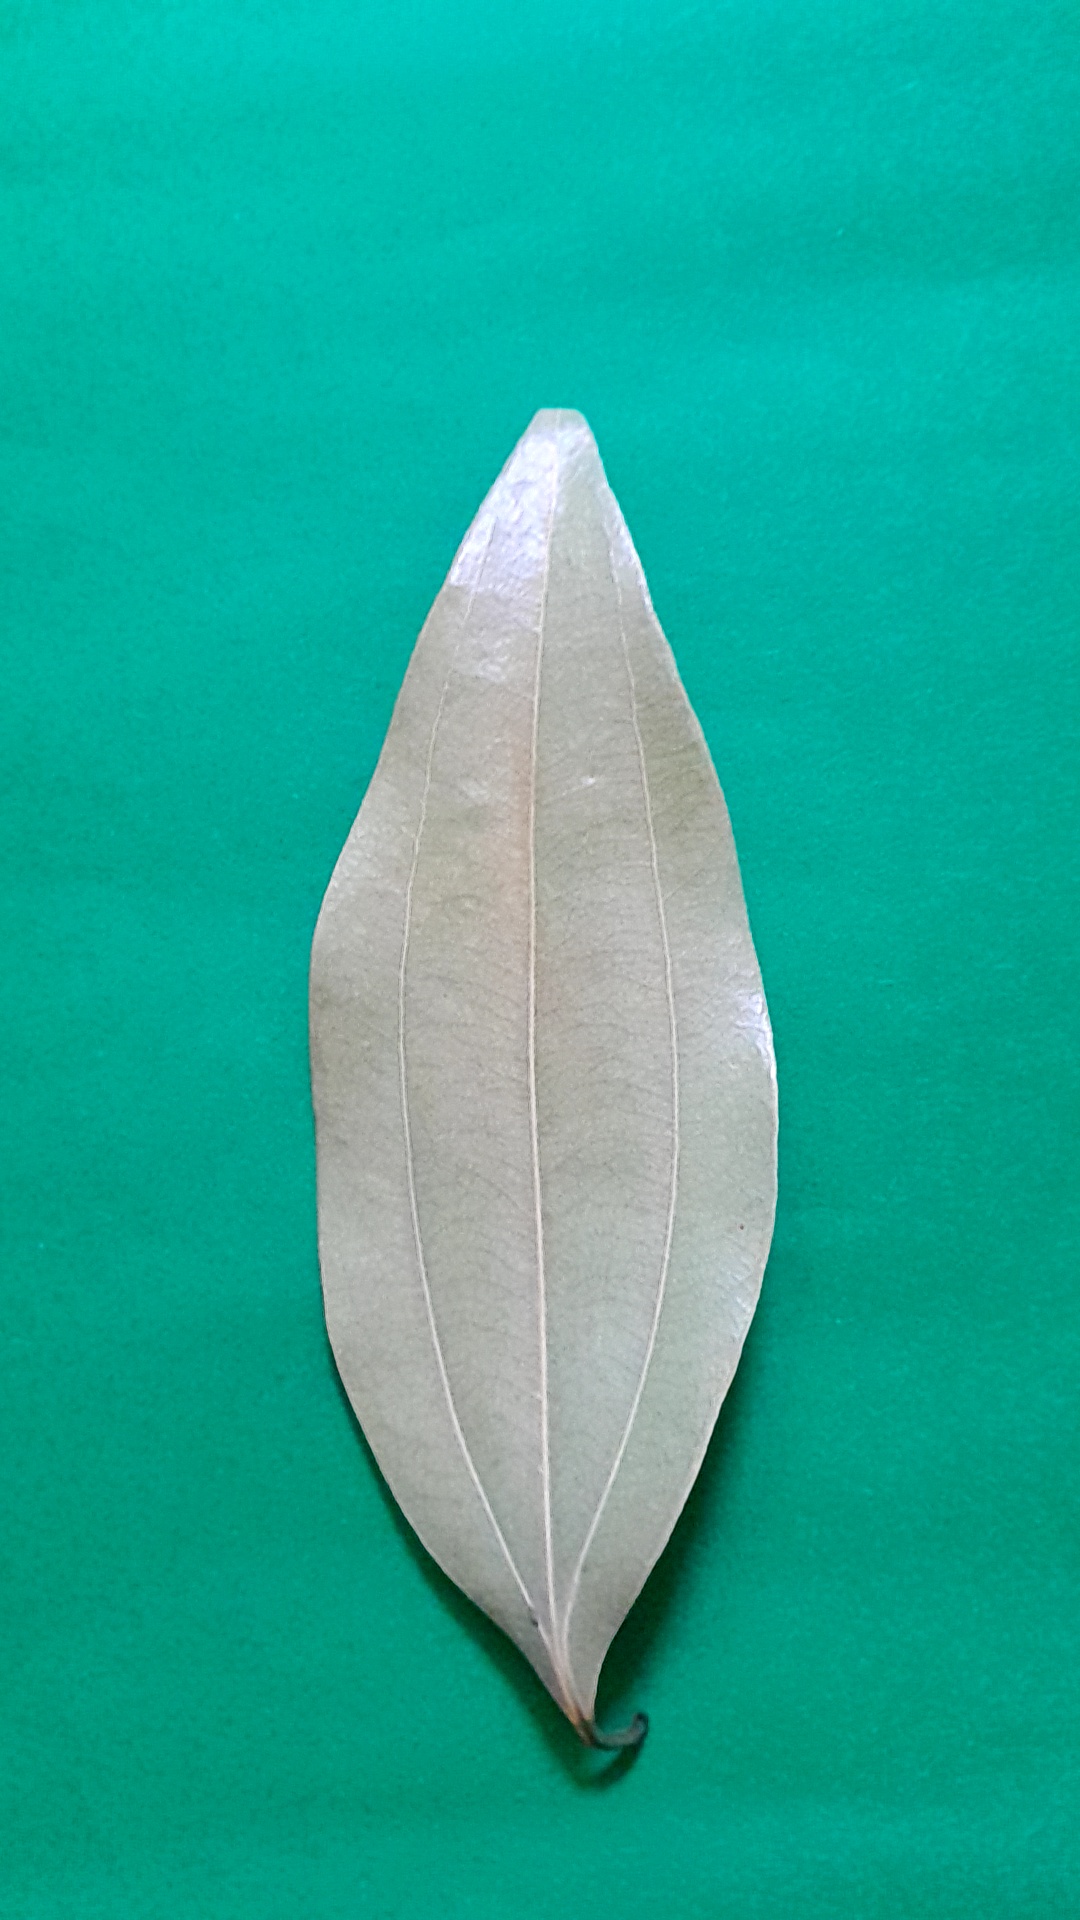
Label: Dry Leaf